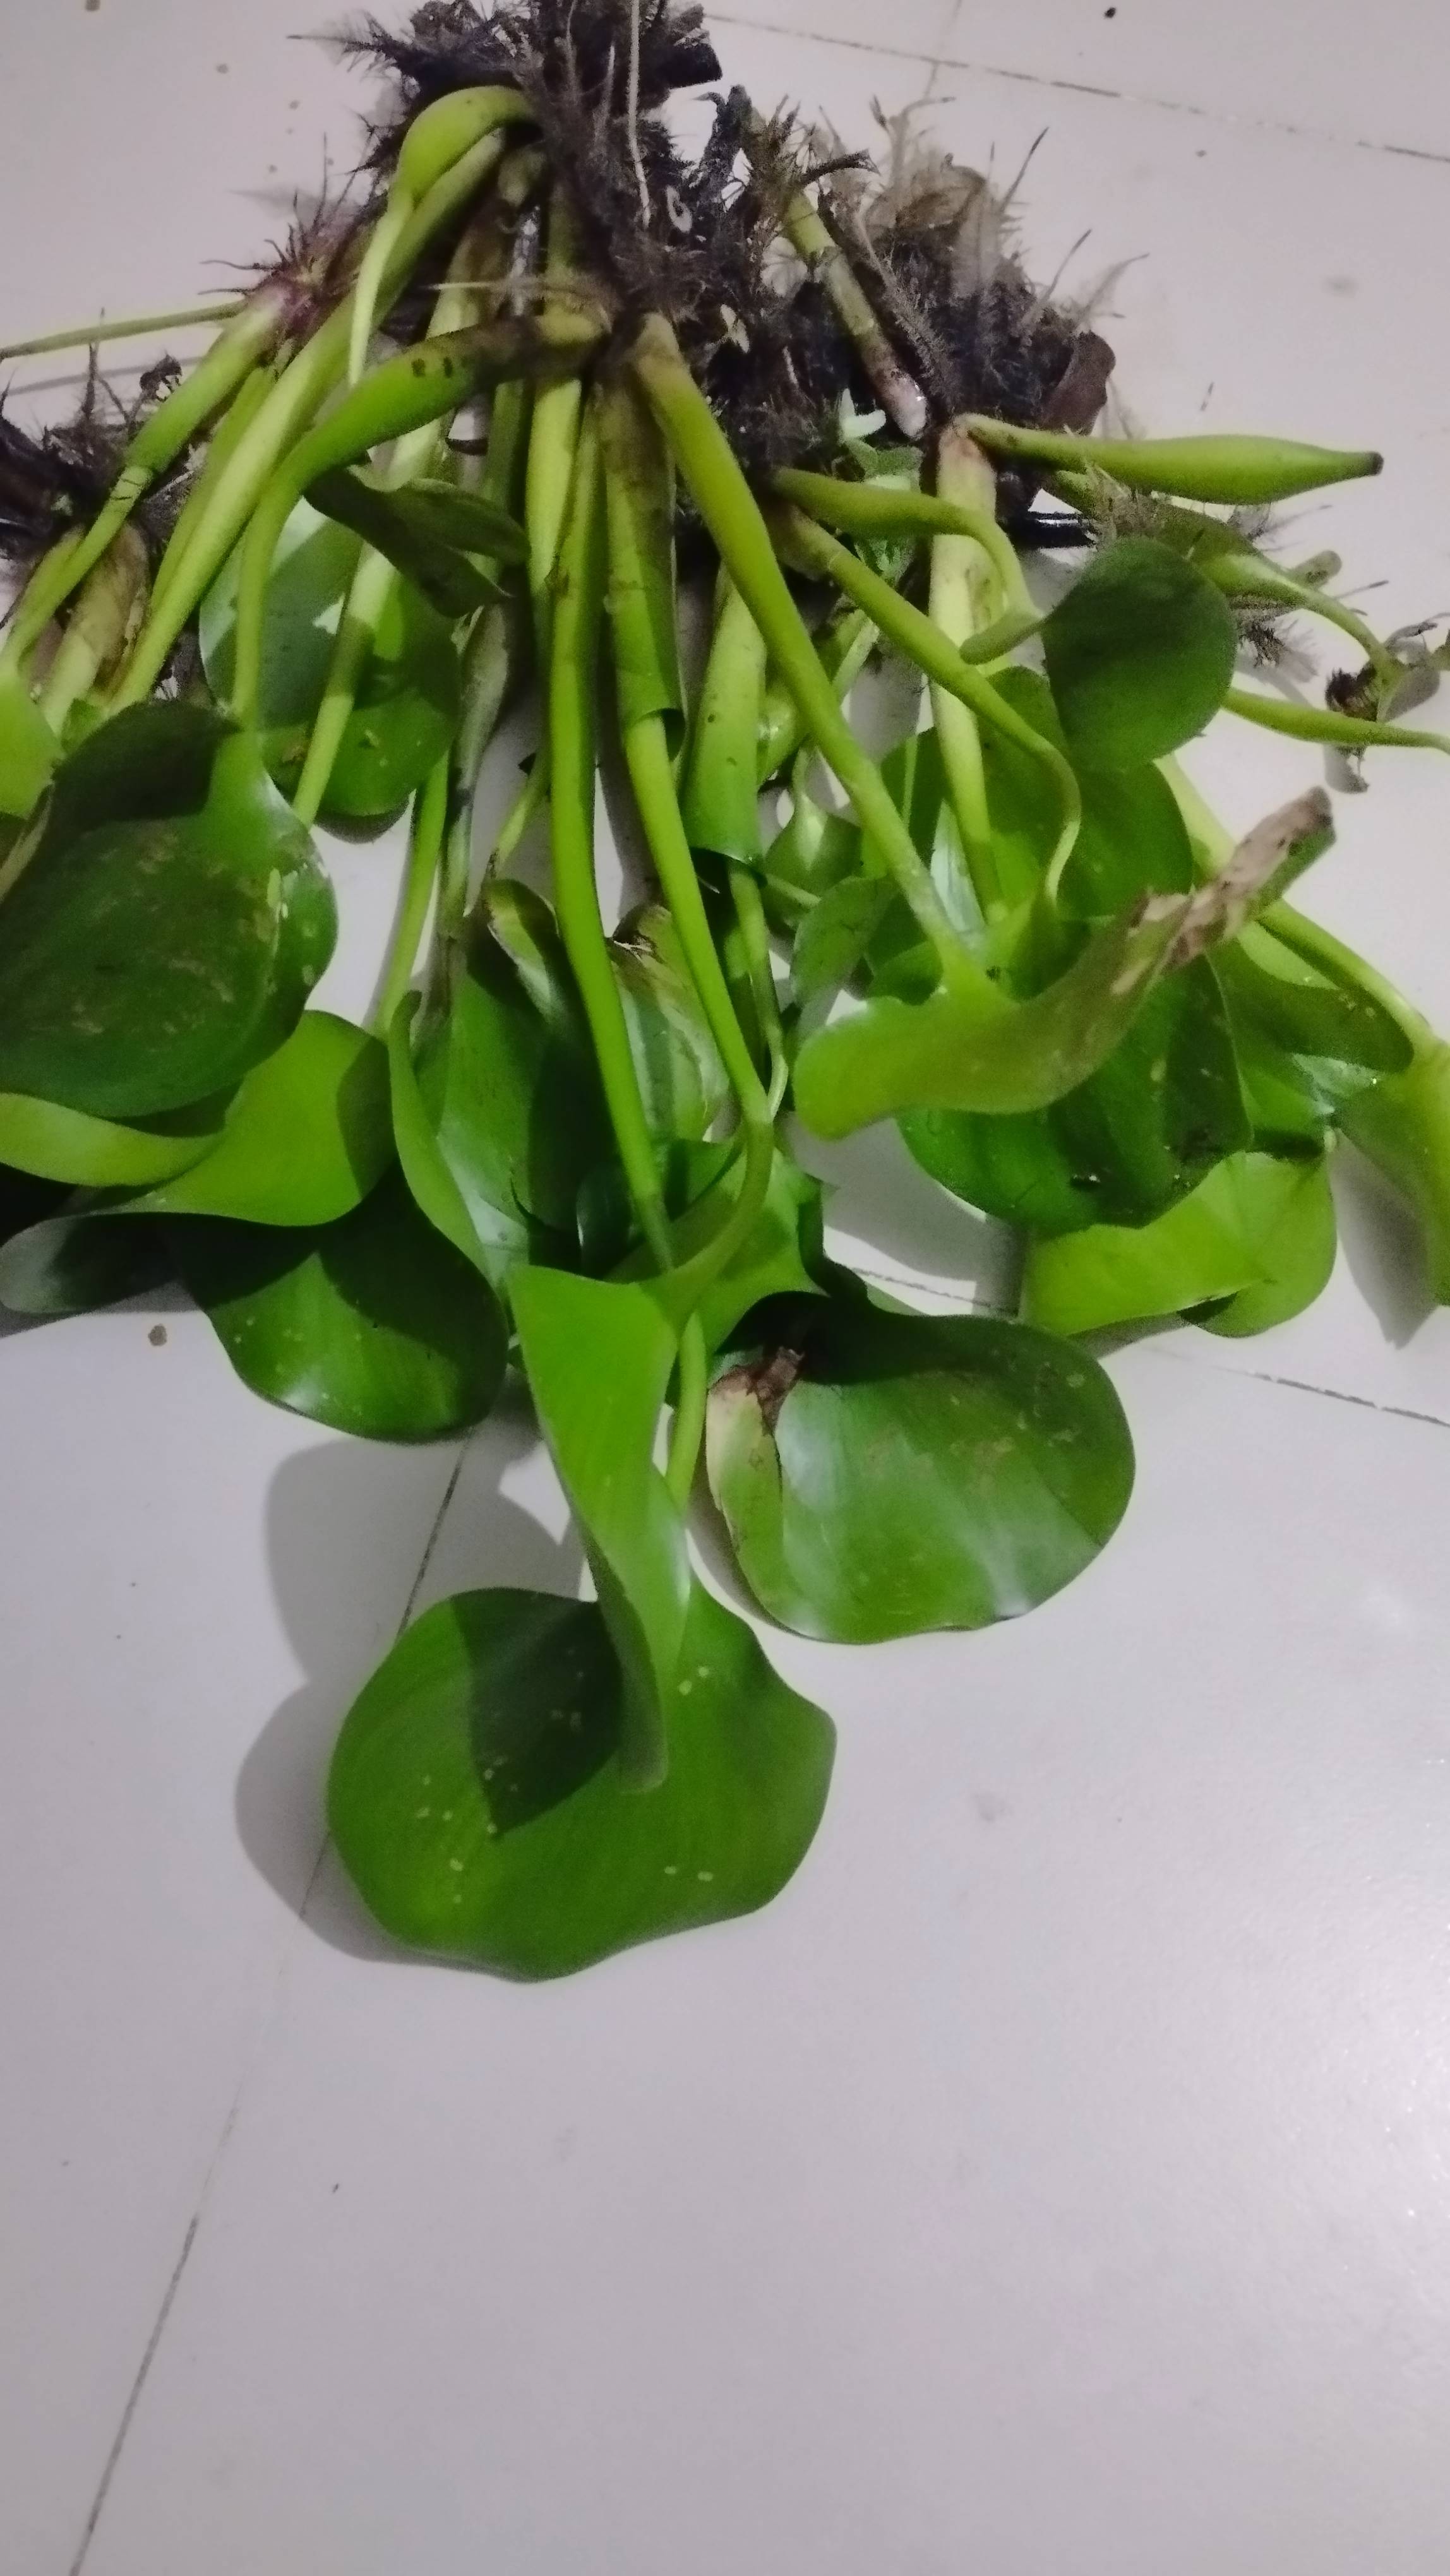
Species: Common Water Hyacinth (Eichornia crassipes)